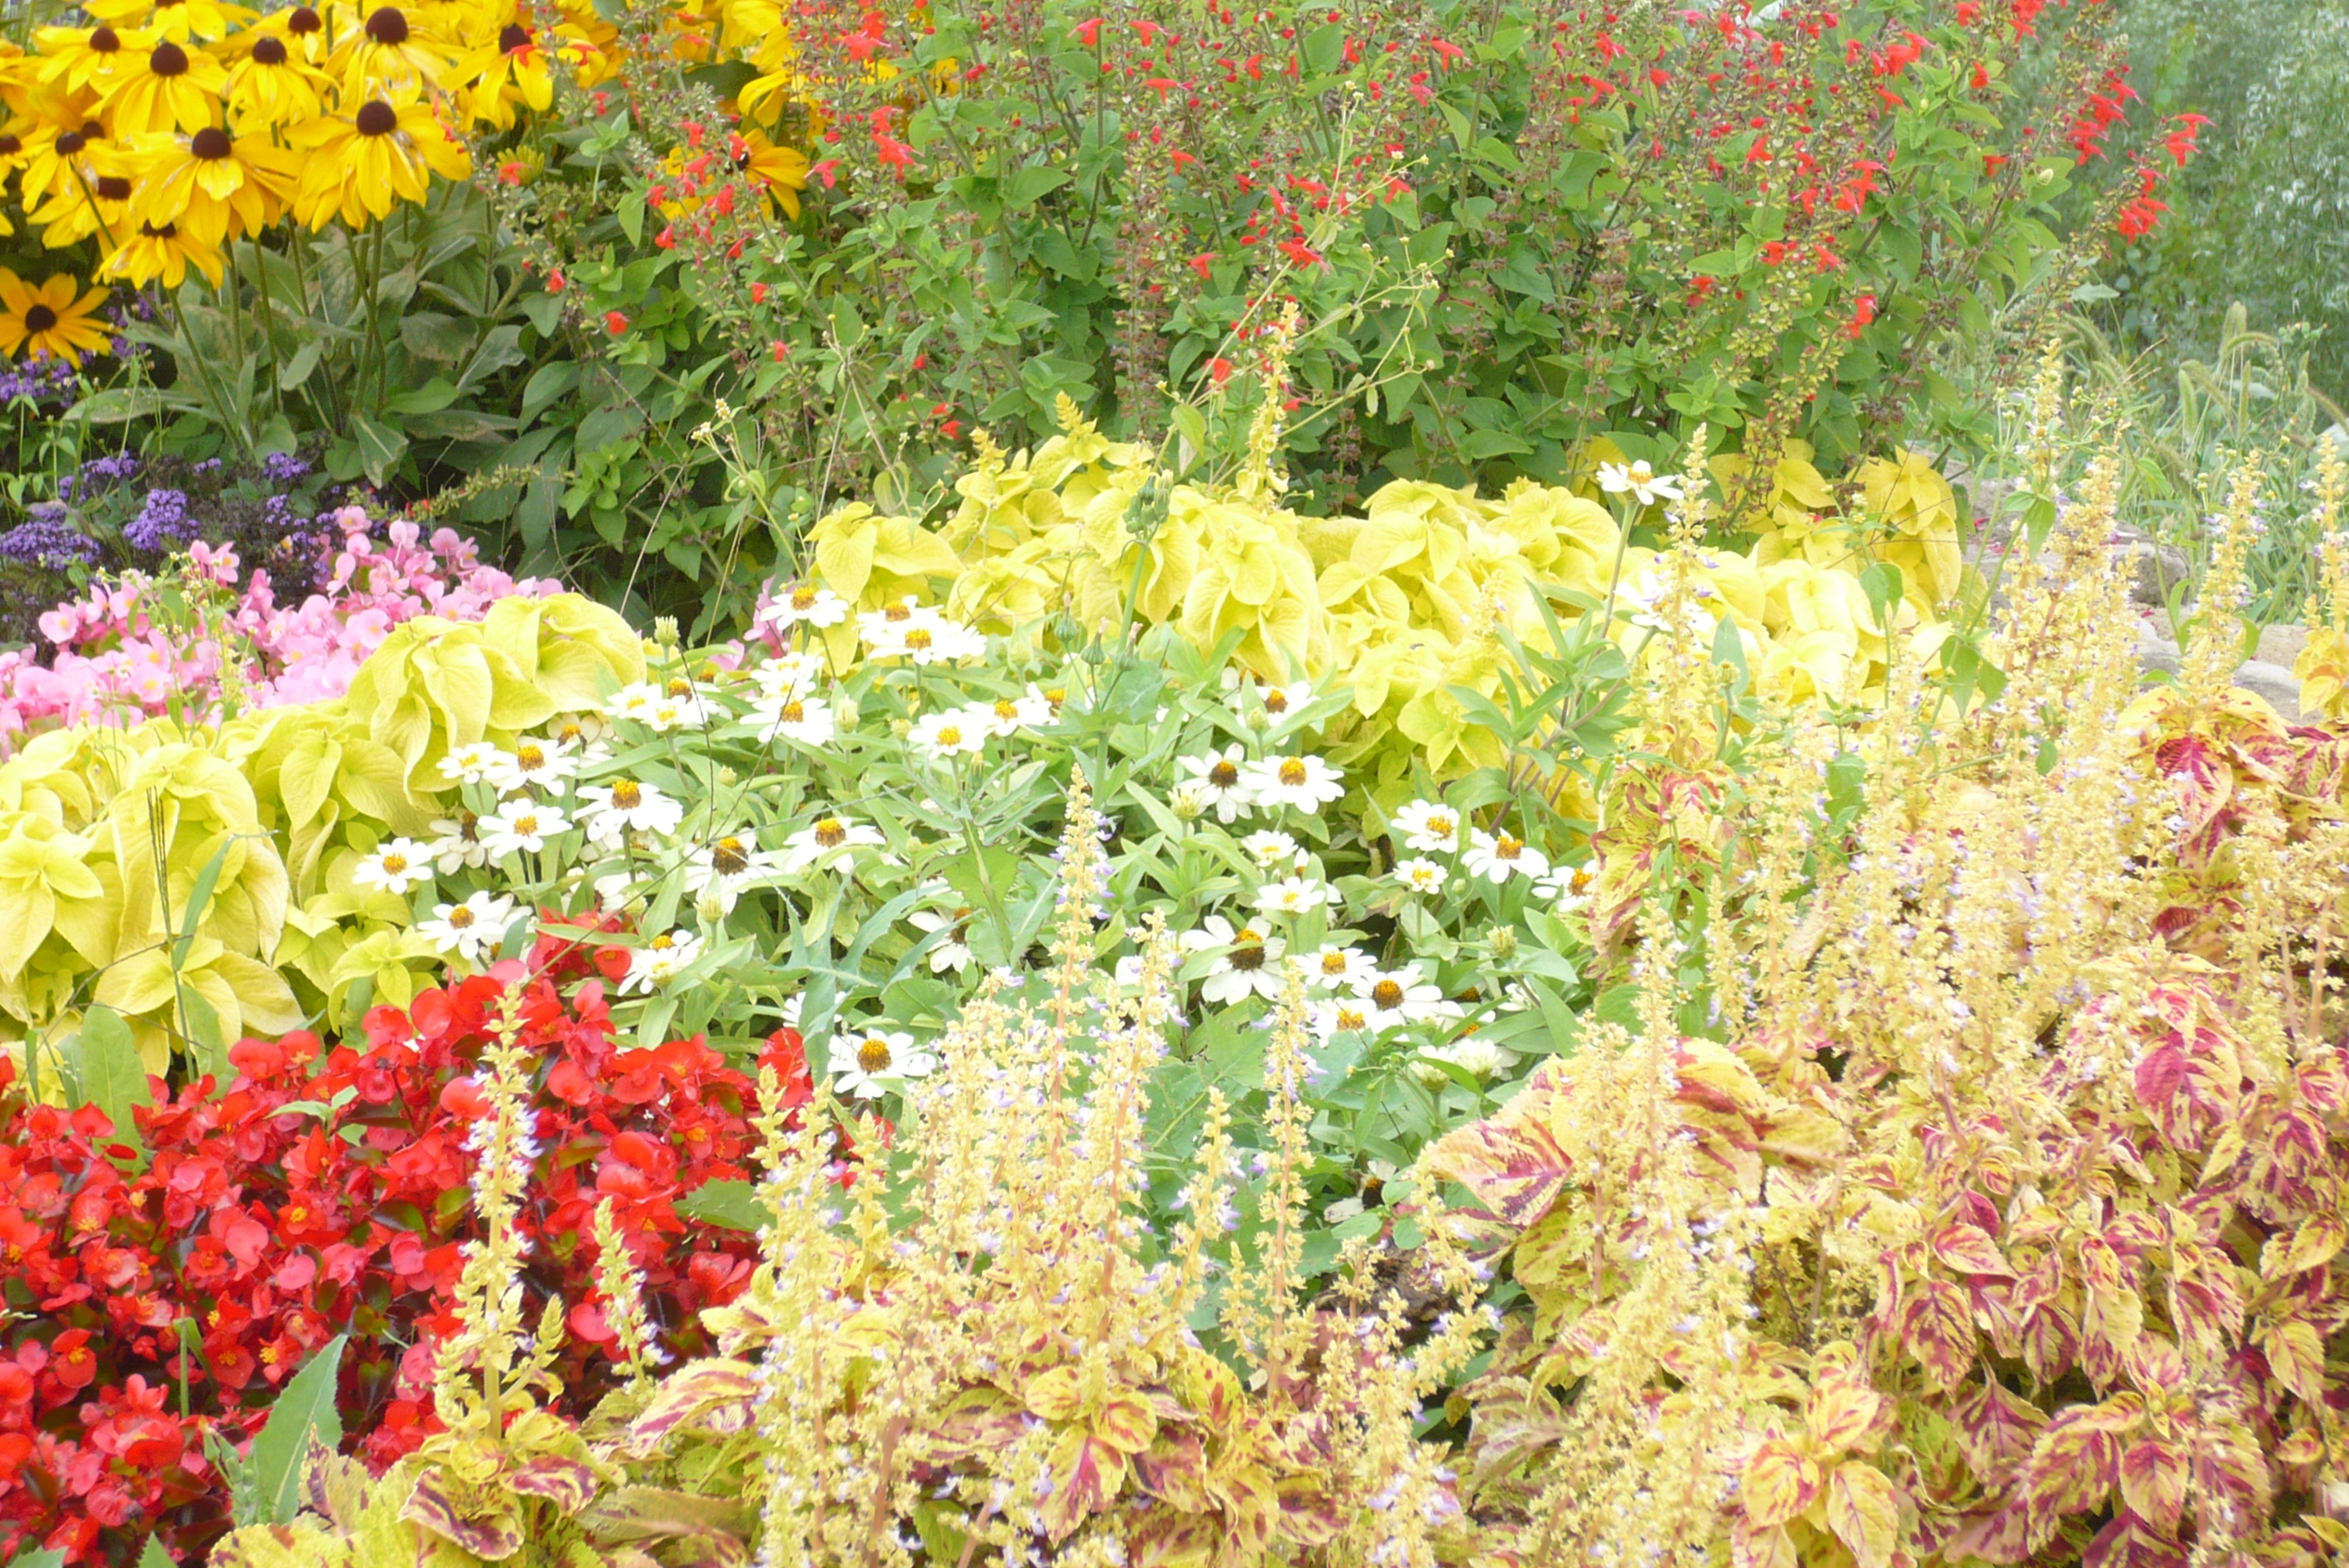
garden, park, ornamental, red, white, green, yellow, brown, purple, blue, begonia, daisy, cone, cockscomb, annual, dicotyledonous, petal, leaf, stem, stamen, decorative pair, gradient, shrub, flower, plant community, groundcover, botany, wildflower, subshrub, flowering plant, annual plant, botanical garden, herbaceous plant, perennial plant, Forb, landscaping